Crosman

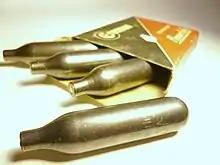
A box of Crosman Powerlets

A Powerlet cartridge, commonly referred to as a charger, is a small disposable metal gas cylinder holding of liquid and often a small quantity of lubricating oil, used as a pneumatic power source for certain air guns, airsoft guns, paintball guns, carbonation, and for quick inflation of various devices such as a personal flotation device. Originally developed and the trademark owned by Crosman Corporation and introduced to the market in 1954, the Powerlet cartridge has become the dominant source of power for inexpensive, rapid fire air guns from many manufacturers.